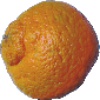
Label: mandarine